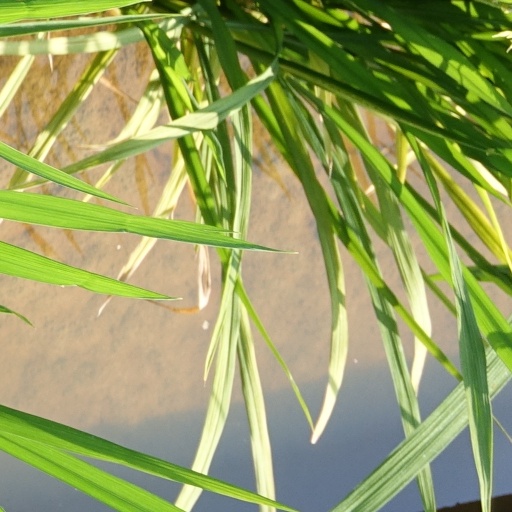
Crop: rice